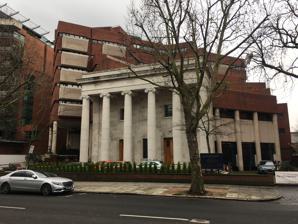
Building: Liberal Jewish Synagogue
Country: United Kingdom
Year built: 1925
Liberal synagogue in St John's Wood, London, England This article contains Hebrew text . Without proper rendering support , you may see question marks, boxes, or other symbols instead of Hebrew letters. Liberal Jewish Synagogue Hebrew : קהל קדוש לב חדש The synagogue in 2018 Religion Affiliation Reform Judaism Rite Liberal Judaism Ecclesiastical or organisational status Synagogue Leadership Rabbi Alexandra Wright Rabbi Igor Zinkov Status Active Location Location 28 St John's Wood Road, St John's Wood , City of Westminster , London , England NW8 7HA Country United Kingdom Location of the synagogue in the City of Westminster Geographic coordinates 51°31′41″N 0°10′20″W / 51.52806°N 0.17222°W / 51.52806; -0.17222 Architecture Architect(s) Ernest Joseph (1925) Kantor Schwartz (1991) Koski Solomon (1991) Type Synagogue architecture Style Greek Revival Date established 1911 (as a congregation) Completed 1925; 1991 Capacity 1,020 worshipers Website ljs .org The Liberal Jewish Synagogue ( Hebrew : קהל קדוש לב חדש , romanized : Qahal Kadosh Lev Chadash , lit. 'Holy Congregation New Heart'), abbreviated as LJS , is a Liberal Jewish congregation and synagogue , located in St John's Wood , in the City of Westminster , London , England , in the United Kingdom. Founded in 1911, the congregation is the oldest and largest member of Britain's Liberal Judaism movement, a constituent member of the World Union for Progressive Judaism . The congregation uses the Lev Chadash denominational prayerbook. Since its earliest days, it has had mixed-gender seating. History Claude Montefiore 's Jewish Religious Union, established in 1902, opened a prayer association in a converted chapel at 18 Hill Street on 4 February 1911. Within a year, Hebrew Union College graduate Rabbi Israel Mattuck was appointed minister. By 1915, the congregation had 416 members and grew, reaching 784 in 1921. A permanent edifice at St John's Wood, with a capacity of 1,400 people and designed by architect Ernest Joseph , was dedicated on 13 September 1925. Leo Baeck , an internationally famous rabbi and Holocaust survivor, served as the synagogue's president. Lily Montagu was a spiritual as well as a lay leader at the synagogue and a member of the LJS Council from its inception until her death. Rabbi Mattuck conducted services until 1947, retiring to function as Rabbi Emeritus, and was replaced by his former assistant, Leslie Edgar . John Rayner was senior minister between 1961 and 1989. He was succeeded by David Goldberg, who was in turn replaced by Alexandra Wright in 2004. Current rabbis The synagogue's rabbis are Alexandra Wright (Senior Rabbi) and Igor Zinkov. Membership It had 1,622 registered members in 1940, rising to 2,600 members in 1954 before peaking at 3,000 in the mid-1970s. Membership levels fell to 2,300 in the mid-1980s, reflecting wider synagogue trends and as more people moved out to the suburbs. According to a 2016 study by the Institute for Jewish Policy Research , the synagogue is in the category of 750 to 999 members by household. The synagogue has long attracted strong numbers of American expatriate families and rabbis ordained at Hebrew Union College in Cincinnati . Furthermore, it is considered the flagship congregation of Liberal Judaism, which in itself is considered ideologically closer to American Reform Judaism than it is to the Movement for Reform Judaism in the United Kingdom. Rituals and edifice Main articles: Reform Judaism § Theology , and Reform Judaism § Practice Services at the Liberal Jewish Synagogue follow the prayerbooks of the Liberal Judaism movement. The first prayerbook produced by Rabbi Mattuck appeared in 1912 and was influenced by American Reform Judaism and Rabbi David Einhorn 's Olat Tamid . In 1962 a new Haggadah was produced by Rabbi John Rayner and Rabbi John Rich of South London Liberal Synagogue . In 1973 Rayner produced a new prayerbook, Service of the Heart to replace Mattuck's earlier prayerbooks. Rayner aimed to strike a balance between traditional and modern liturgical materials. The older establishment was happy to continue with Mattuck's more radical approach, while an increasing number of congregations felt the need for a more tradition kind of service and more Zionism . Service for the Heart was succeeded by Siddur Lev Chadash in 1995, again edited by Rayner. A successor, Siddur Shirah Chadashah is currently being produced. It will fulfil more closely the traditional concept of a siddur, that is a prayer book for Shabbat, the three daily services and for home ceremonies. Over the years, there has been a gradual re-introduction of some of the traditional rituals and forms of worship abandoned by the synagogue's early leaders. In the 1930s and 1940s the synagogue began to accommodate the different traditions of an increasing number of congregants that were refugees from Europe. The greater impetus for traditional rituals also came from the context of the Holocaust and the establishment of the State of Israel in 1948. The conducting of the Kiddush began for the first time after the war and Friday night services were introduced in 1945. In the 1970s and 1980s, with the encouragement of Rabbi John Rayner and Rabbi David Goldberg, an increasing number of men began to wear a kippah , a practice which is now the norm. The rabbis also moved the congregation towards a greater use of Hebrew in the services. In 1912, Rabbi Mattuck introduced Confirmation ceremonies, marking a young person's graduation from the Religion School at the age of sixteen. At the time they did not exist in Anglo-Jewry, but were customary in Reform synagogues in the United States. The ceremonies later became known as Kabbalat Torah (Confirmation) by Rabbi Rayner, as a part of a trend towards the greater use of Hebrew. In the 1970s there was mounting pressure for the introduction of Bar and bat mitzvah ceremonies from congregants who felt that Confirmation at age sixteen was not sufficient. The synagogue agreed to introduce Bar and bat mitzvah ceremonies in 1981, with the understanding that the students will then continue with their later Kabbalat Torah studies. This continues to be the status quo at the synagogue. The original synagogue at the St John's Wood location was erected during 1924 and designed by Ernest Joseph , it was dedicated on 13 September 1925. The portico of the new synagogue consisted of six ionic columns made of Portland stone that were donated by Bernhard Baron , a philanthropist and synagogue member. Inside, there was seating for 1,350 people and a communal hall, named Montefiore Hall, which could accommodate a further 500 people. There were also several classrooms upstairs. In November 1940, during the Blitz , the building sustained heavy damage from an enemy bomb. It was restored, and reopened with a celebratory service on 24 September 1951. In 1984, the discovery of structural defects convinced the board to demolish and rebuild the sanctuary, whilst maintaining the original portico. The right to build flats above the new synagogue was sold to a developer to help subsidise the project. A concluding prayer was held on 30 April 1988, before relocating to a deconsecrated church hall in Loudoun Road near Swiss Cottage . Fitzroy Robinson & Partners was commissioned to design the shell of the new building. Israeli architects, Kantor Schwartz, working closely with Koski Solomon, were tasked with designing the sanctuary . In 1988 the original portico was taken down and kept in storage for three years at the London Docklands while the new synagogue was being built. It was then cleaned and reinstated 1.2 metres (3 ft 11 in) from its original position. The front facade replicates the original facade of the 1925 building; the apparent windows are dummies to appear  as  in  the  original  building. The entrance hall includes a memorial to the six million Jews who were murdered in the Shoah . A three-short-ton (two-point-seven-tonne) Kilkenny limestone block sculpture is the work of Jewish-born Anish Kapoor . The sanctuary was conceived as octagonal. The bimah and three lecterns are made of oak and is enclosed by a high curved wall of Jerusalem stone . The stone was  quarried from Hebron by a family whose employees had traditional skills of tooling the stone. The wall was hand-finished in London by a team of Israelis. The ark was designed as the focus of the wall; the doors are a mesh of metals set in frames of bronze. The design and inset of the doors were carried out in Israel by sculptor Amit Schur, while the bronze frame and closing mechanism were manufactured under her direction in Sheffield . On 13 January 1991, the new edifice was dedicated and reconsecrated the following year. In The Times , Ruth Gledhill praised the five-star architecture, warmer atmosphere and the 'spiritual high'. In the 1990s the new building attracted a marked increase in weddings and press attention from the weddings of  high-profile couples such as Simon Sebag Montefiore and his wife, Santa . Activities The synagogue lent its support to refugees from Nazi Germany . Rabbi Mattuck raised funds to enable German refugees to come to England. The money that Mattuck raised allowed 156 refugees to escape persecution. Synagogue congregants assisted the refugees with securing employment and the Women's Society tried to ensure that the children they helped had a Jewish education, especially if they lived with non-Jewish families. The synagogue also hosted a club for German refugees, organising dances, lectures and music recitals. The German refugees also began to run language lessons and conducted their own services. They eventually founded their own congregation, Belsize Square Synagogue . In the 1970s and 1980s the synagogue turned its attention towards the plight of Soviet Jewry , becoming particularly supportive of the refuseniks . An LJS Soviet Jewry Committee was established in 1977 by Doreen Isaacs. The members supported demonstrations and marches, they visited refusenik families in Moscow , Leningrad , Kiev and Odesa . They adopted refuseniks and sent messages of support, Rosh Hashanah cards, Chanukkah greetings and seder services for Passover. The committee produced 100, 000 Russian/Hebrew seder services which were sent out into the Soviet Union . The haggadot with the LJS initials printed were also sent out by Orthodox congregations, with the blessing of the Chief Rabbi , Immanuel Jakobovits, Baron Jakobovits . See also London portal Judaism portal History of the Jews in England Liberal Jewish Cemetery, Willesden List of Jewish communities in the United Kingdom List of synagogues in the United Kingdom References